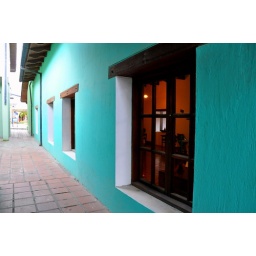
Along the vacant colorful street, a glimpse in the window gives a hint of life.